Artur Mas

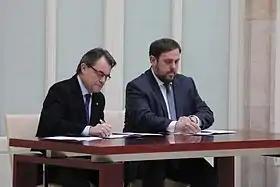
Artur Mas and Oriol Junqueras (Leader of the Opposition in the Parliament of Catalonia), signing the 2012–2016 governability agreement in December 2012

In September 2012, less than 2 years into his first term and only months after having closed a de facto agreement with the PP, Artur Mas declared in a speech to Parliament that it was time for the people of Catalonia to exercise the right of self-determination. The declaration had come as fallout from the massive 2012 Catalan independence demonstration which had gathered an estimated number of participants ranging from 600,000 to 1.5 million. Hence, on 25 September 2012, Mas announced snap elections for the Parliament of Catalonia to be held on 25 November and argued, referring to the demonstration, that "the street vocal must be moved to the polls".